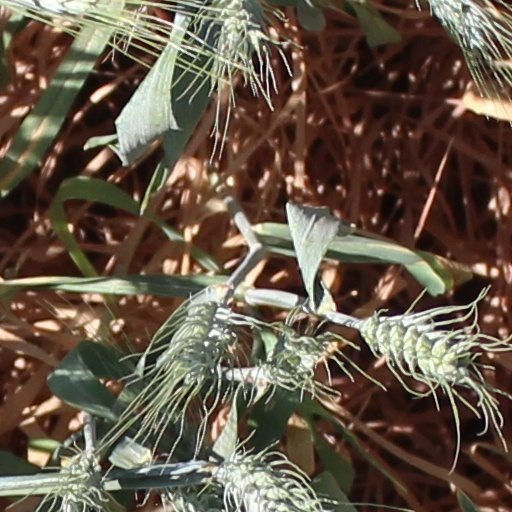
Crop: wheat